Howard Spring

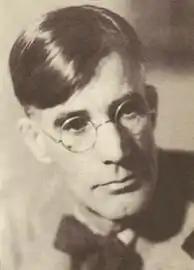
Howard Spring

Howard Spring (10 February 1889 – 3 May 1965) was a Welsh author and journalist. He began his writing career as a journalist but from 1934 produced a series of best-selling novels for adults and children. The most successful was "Fame Is the Spur" (1940), which was later adapted into a film starring Michael Redgrave, and later still a BBC TV series (1982) starring Tim Pigott-Smith and David Hayman.